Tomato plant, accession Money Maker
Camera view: horizontal (90 deg, fisheye); turntable rotation: 0 degrees
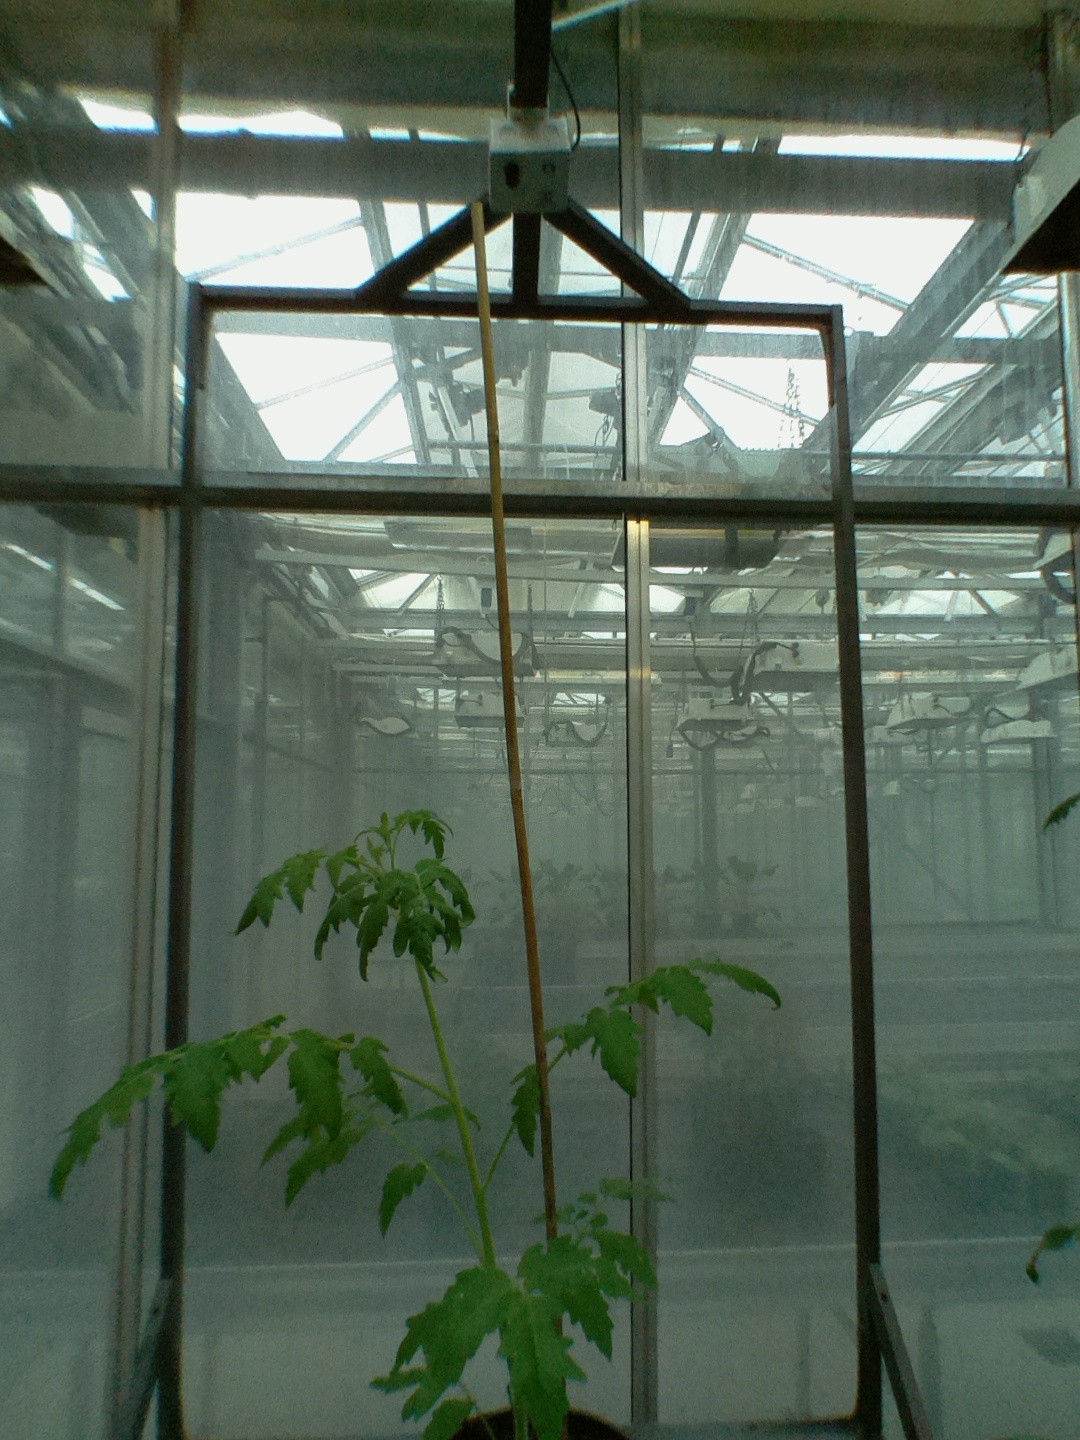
BBCH growth stage 14: 8 of true leaves visible